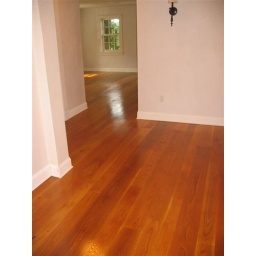
random width white oak floors with tung oil finish in master bedroom